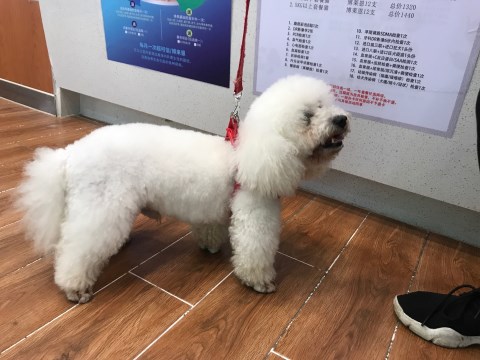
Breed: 3083-n000117-Bichon_Frise